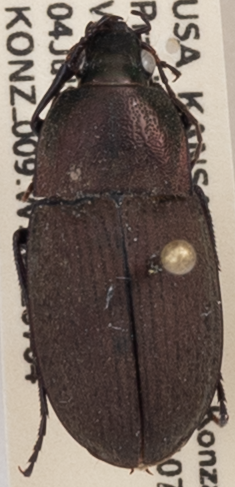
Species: Chlaenius tomentosus
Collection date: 2022-07-04
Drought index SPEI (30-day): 1.01
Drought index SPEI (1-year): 0.47
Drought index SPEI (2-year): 0.03